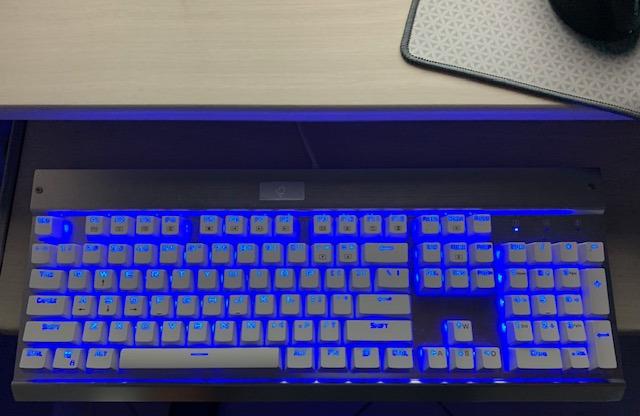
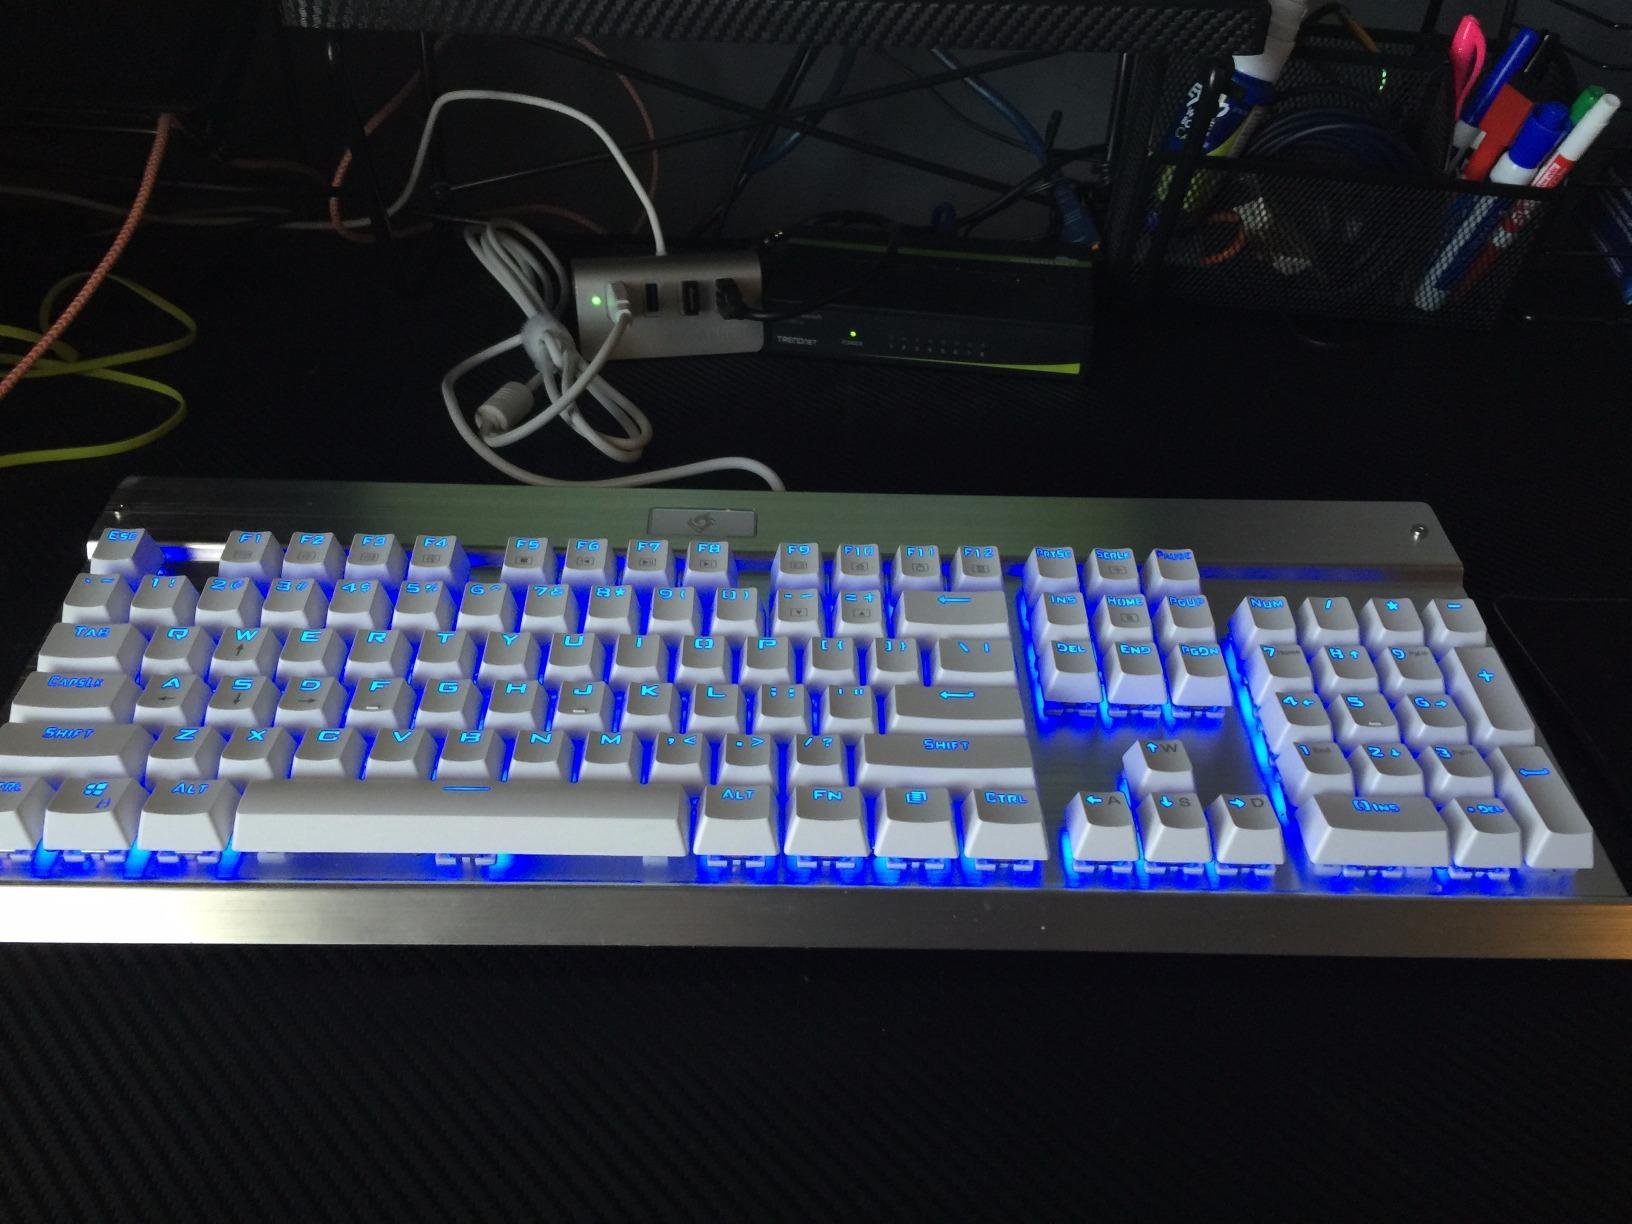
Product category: keyboard
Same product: yes